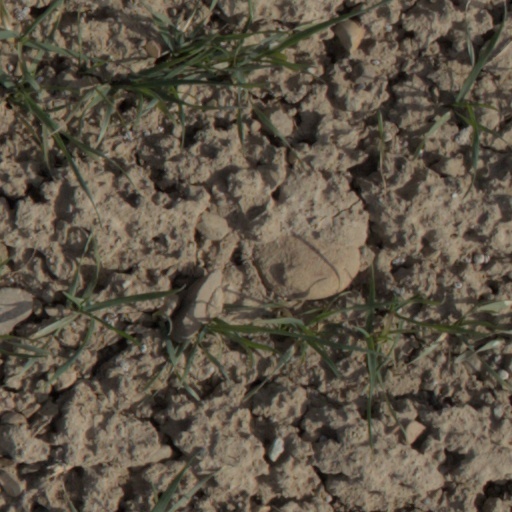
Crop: wheat